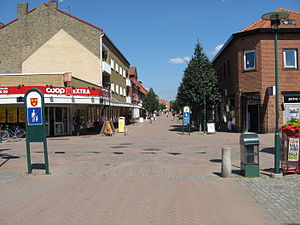
Svedala
Store gade i Svedala
Svedala er et byområde med cirka 9.500 indbyggere i det sydlige Skåne og hovedby i Svedala kommun, Skåne Län, Sverige. Svedala ligger i den skånske sletteregion, men der findes også store bøge- og egeskove omkring byen.